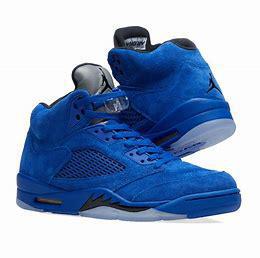
Brand: Jordan
Model: 5 Retro